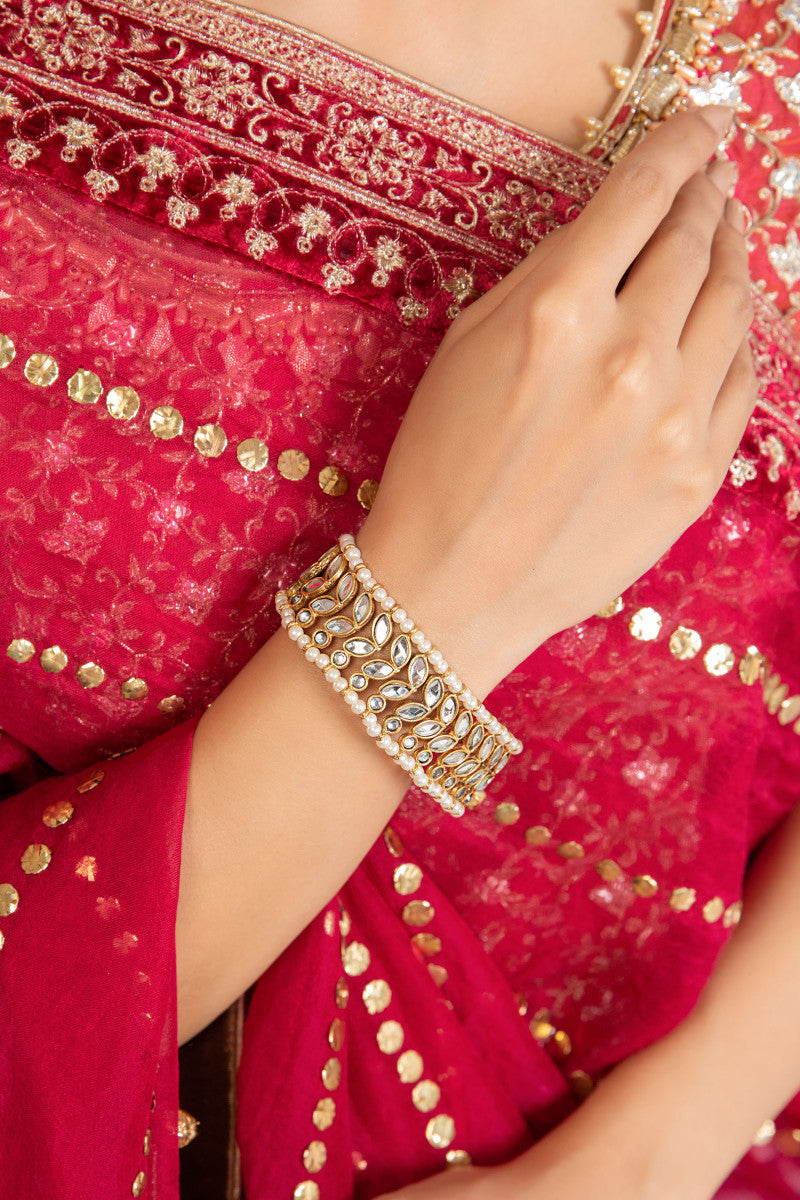
gold kundan bracelet